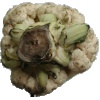
Label: Cauliflower 1